Jagdgeschwader 26

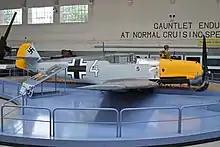
JG 26 Bf 109 E-3, displayed at the Imperial War Museum Duxford.

JG 26 took part in its first action on 24 July and lost two pilots. Werner Bartels, technical officer, was captured wounded but repatriated in a prisoner-exchange in 1943 and later worked on the Messerschmitt Me 262 project. The losses came as a shock and reinforced Galland's view that the campaign would not be easy. Four victory claims were accepted in July for three men killed and one captured. The Channel battles continued into August. On day one, Galland was awarded the Knight's Cross of the Iron Cross by Albert Kesselring and JG 26 was stood down for a week until sufficient strength could be built for (Eagle Day).